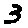
Label: 3